West Orange Trail

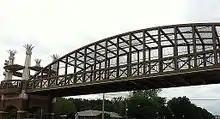
This bridge was built by Orange County, FL and the City of Apopka, FL over State Road 441 connecting two sections of the Rails to Trails system forming the Orange County Bike Trail.

Major sections of the trail are right next to main roads as sidepaths, since the roads were built next to the railroads.